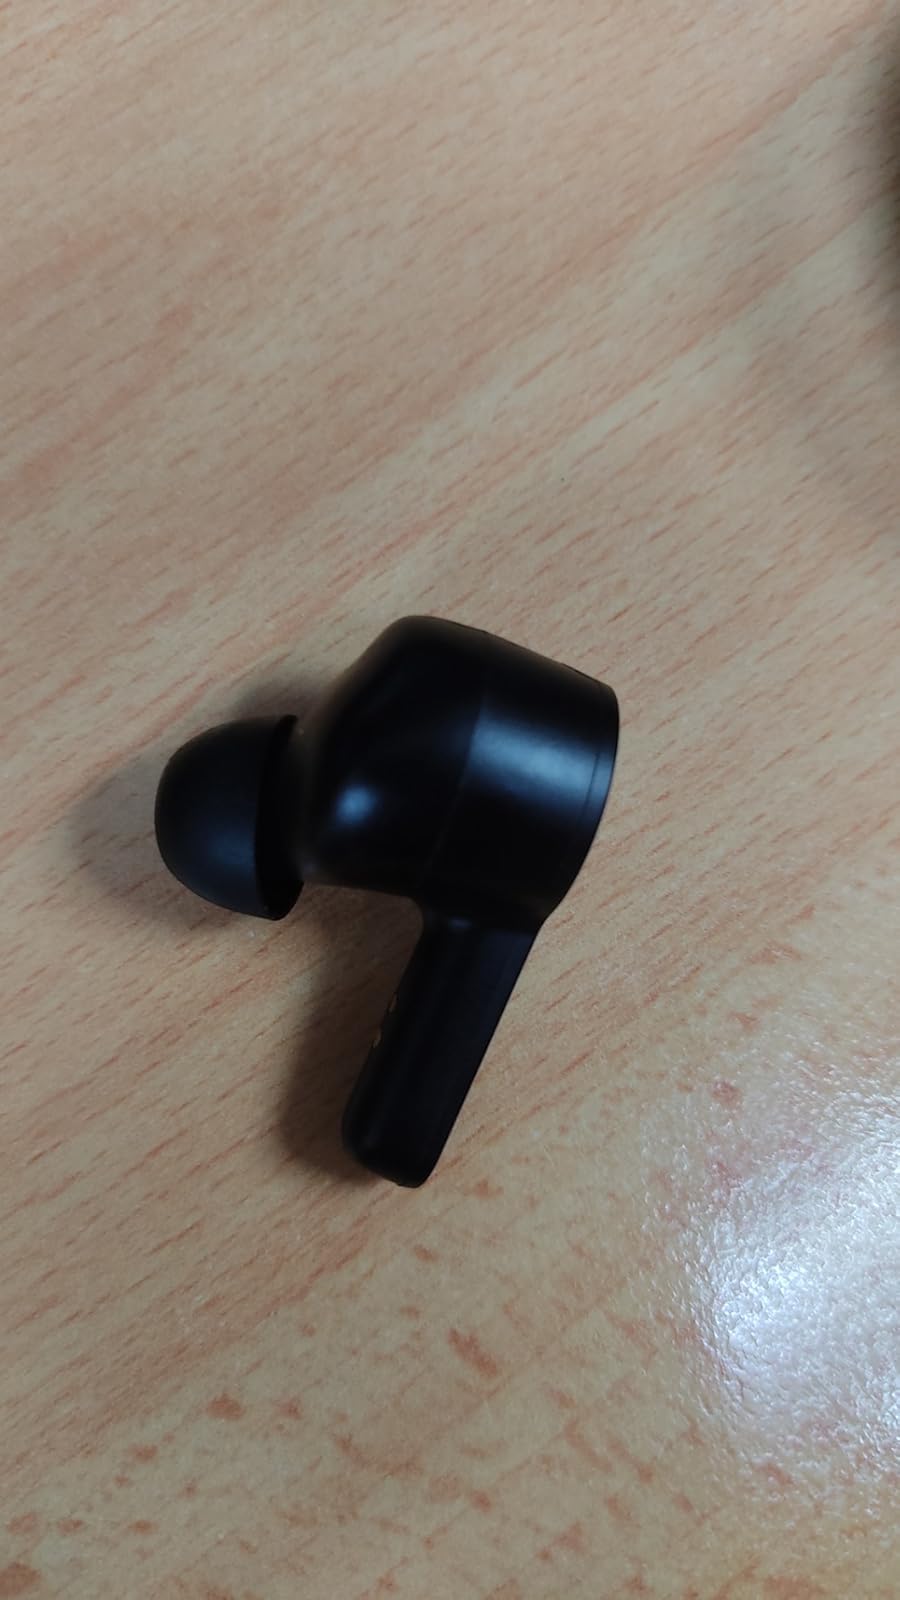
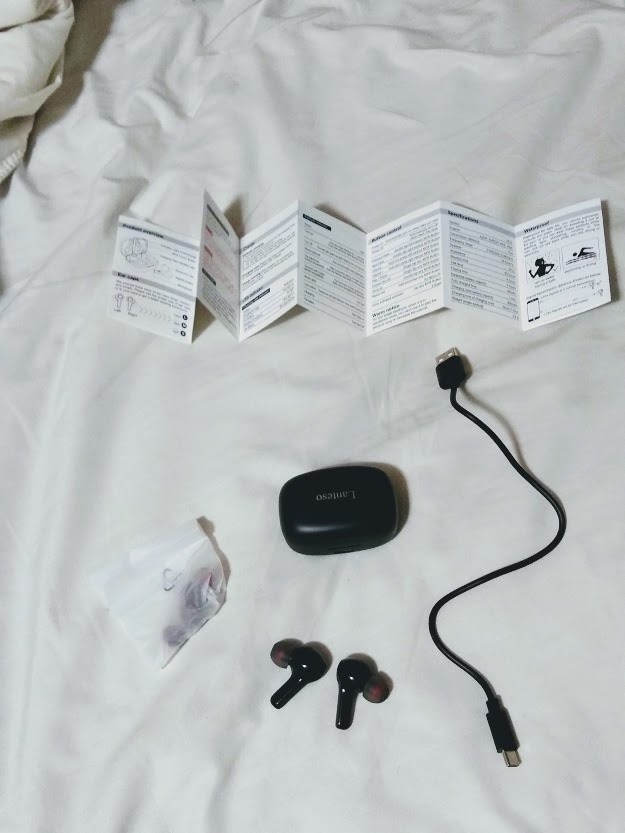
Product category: earbuds
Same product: no